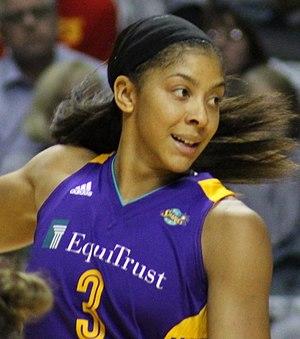
Candace Parker, née le 19 avril 1986 à St. Louis dans le Missouri, est une joueuse de basket-ball américaine, évoluant au poste d'ailière forte / arrière